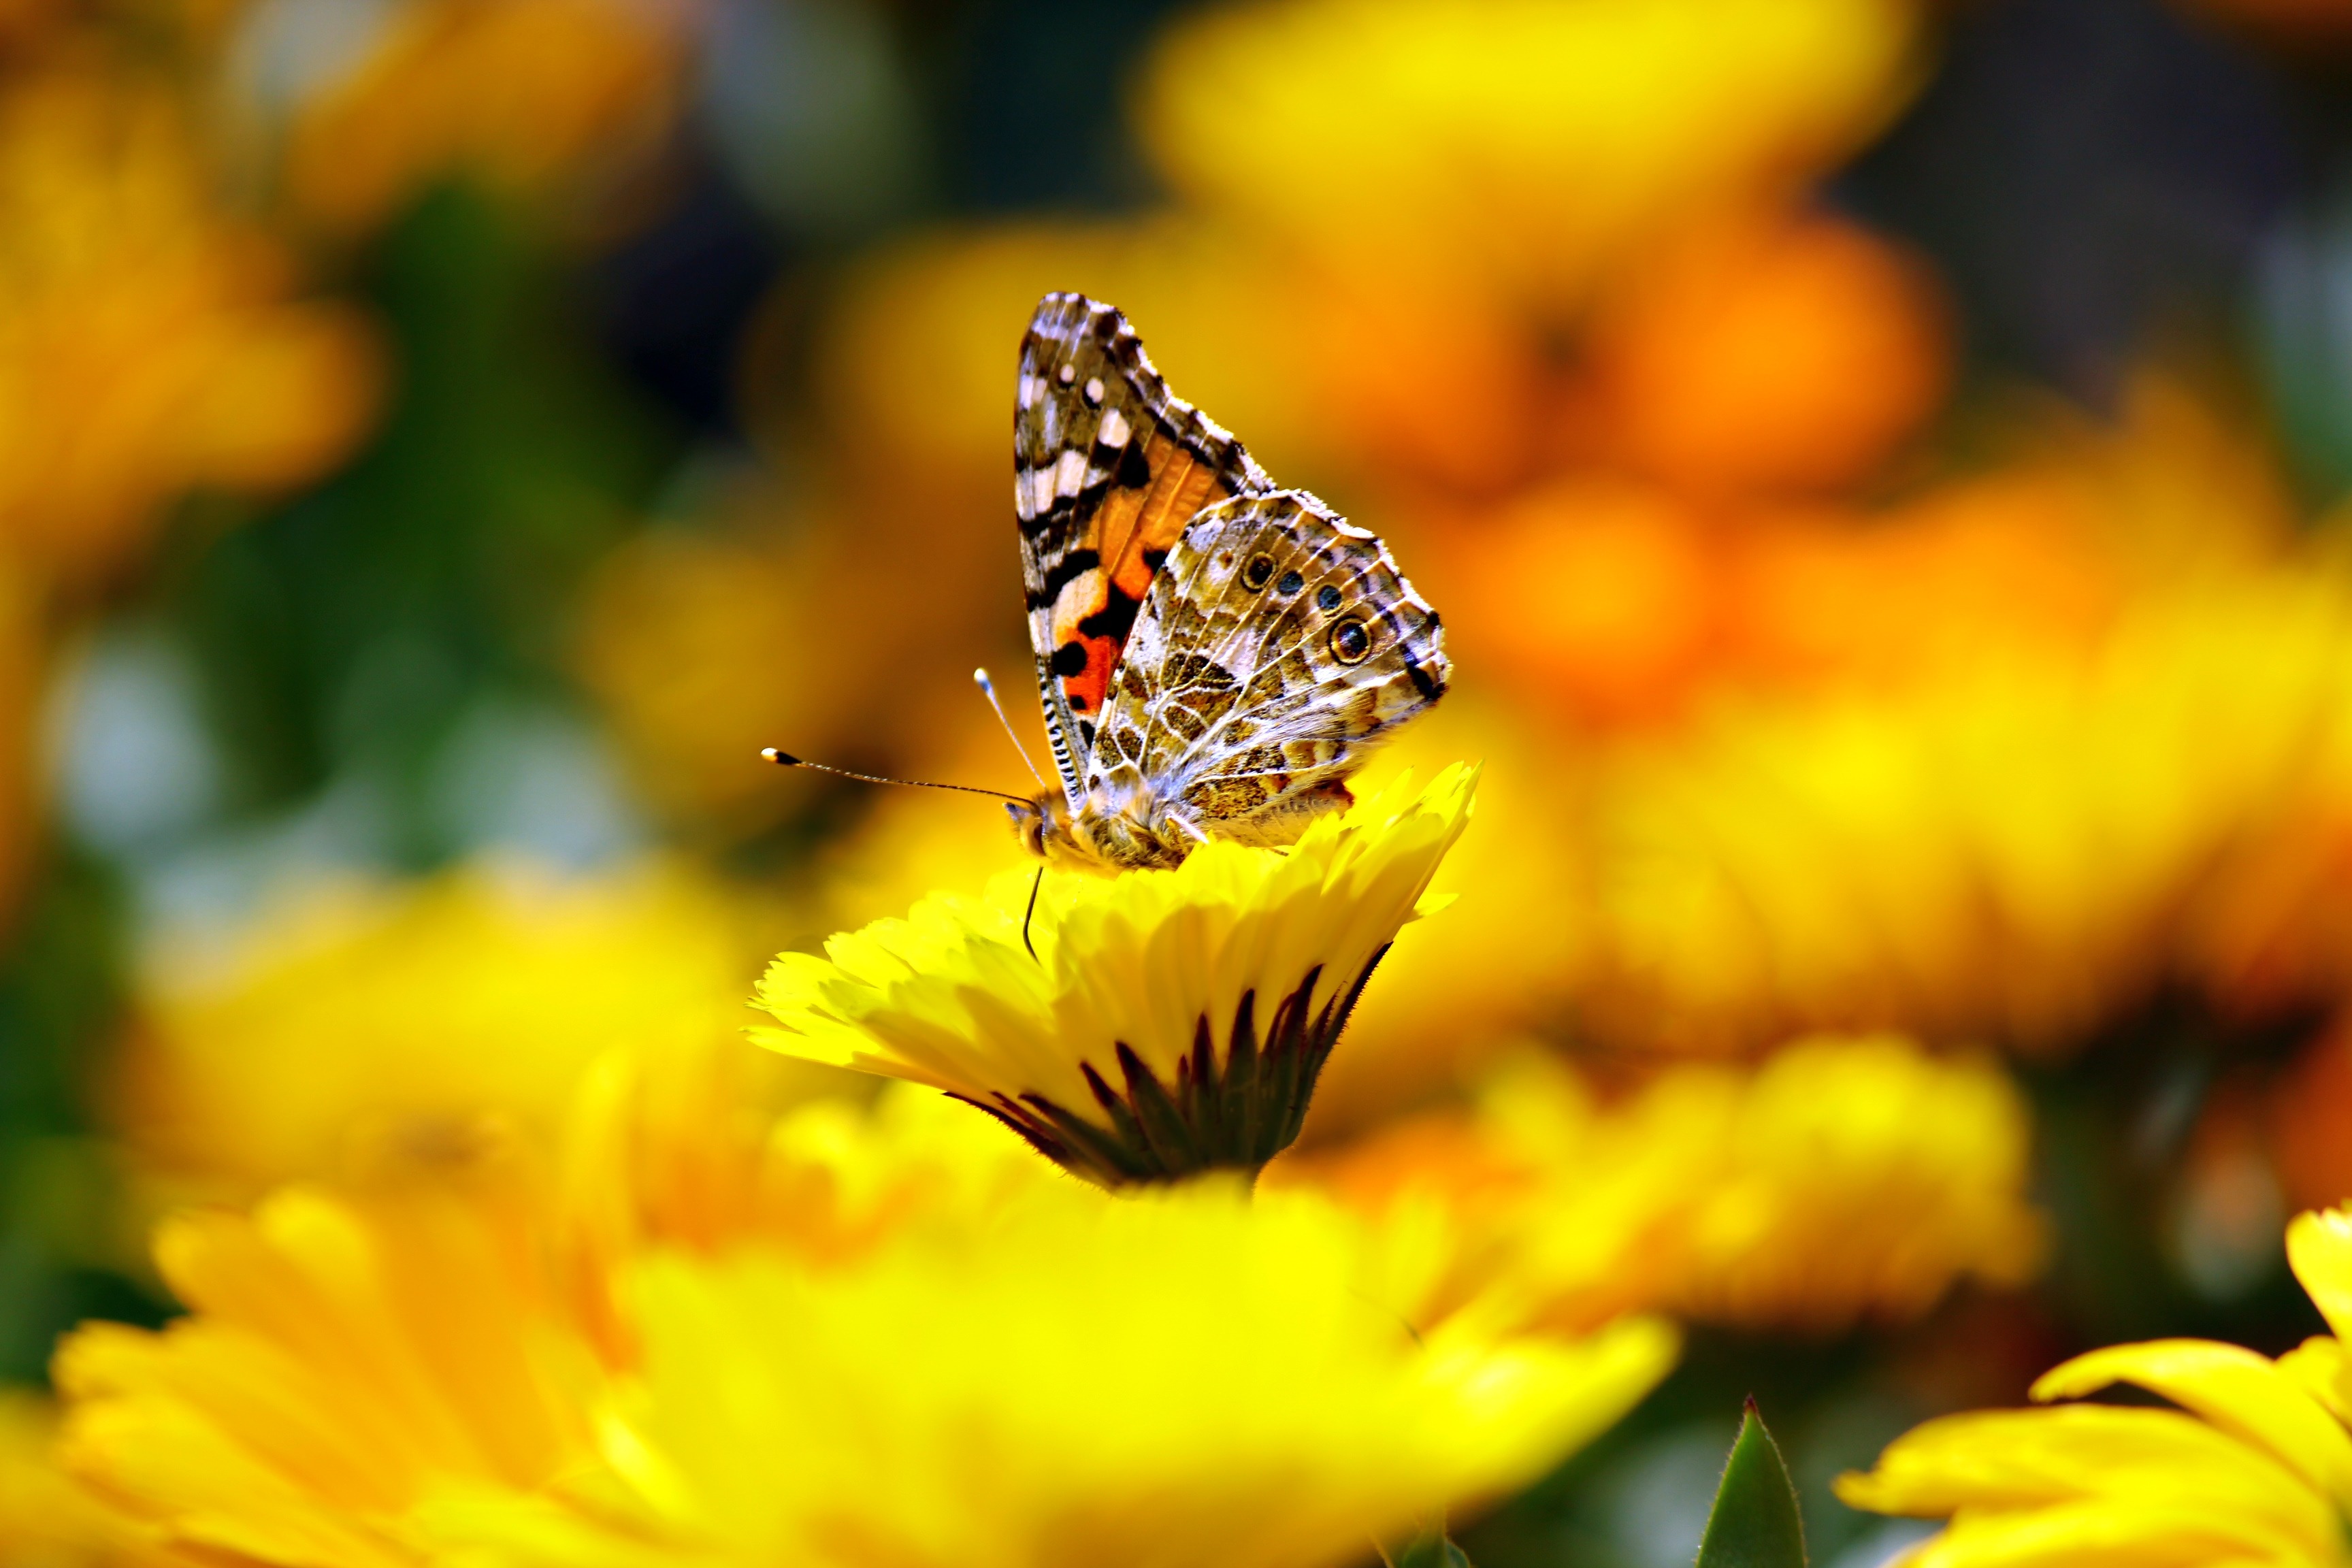
nature, plant, photography, leaf, flower, petal, animal, pollen, insect, macro, botany, butterfly, yellow, flora, fauna, invertebrate, flowers, monarch, close up, bee, insects, nectar, macro photography, honey bee, pollinator, peleides, moths and butterflies, morpho